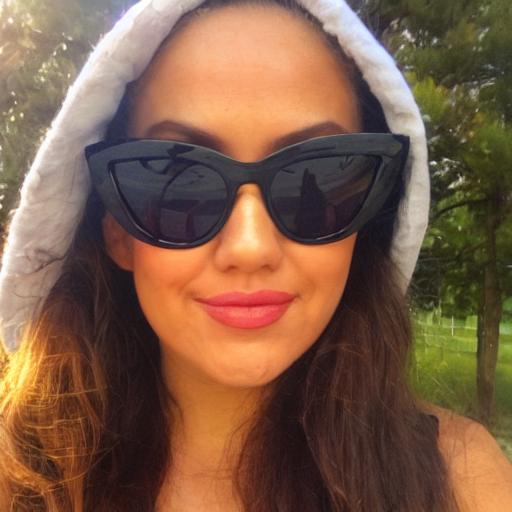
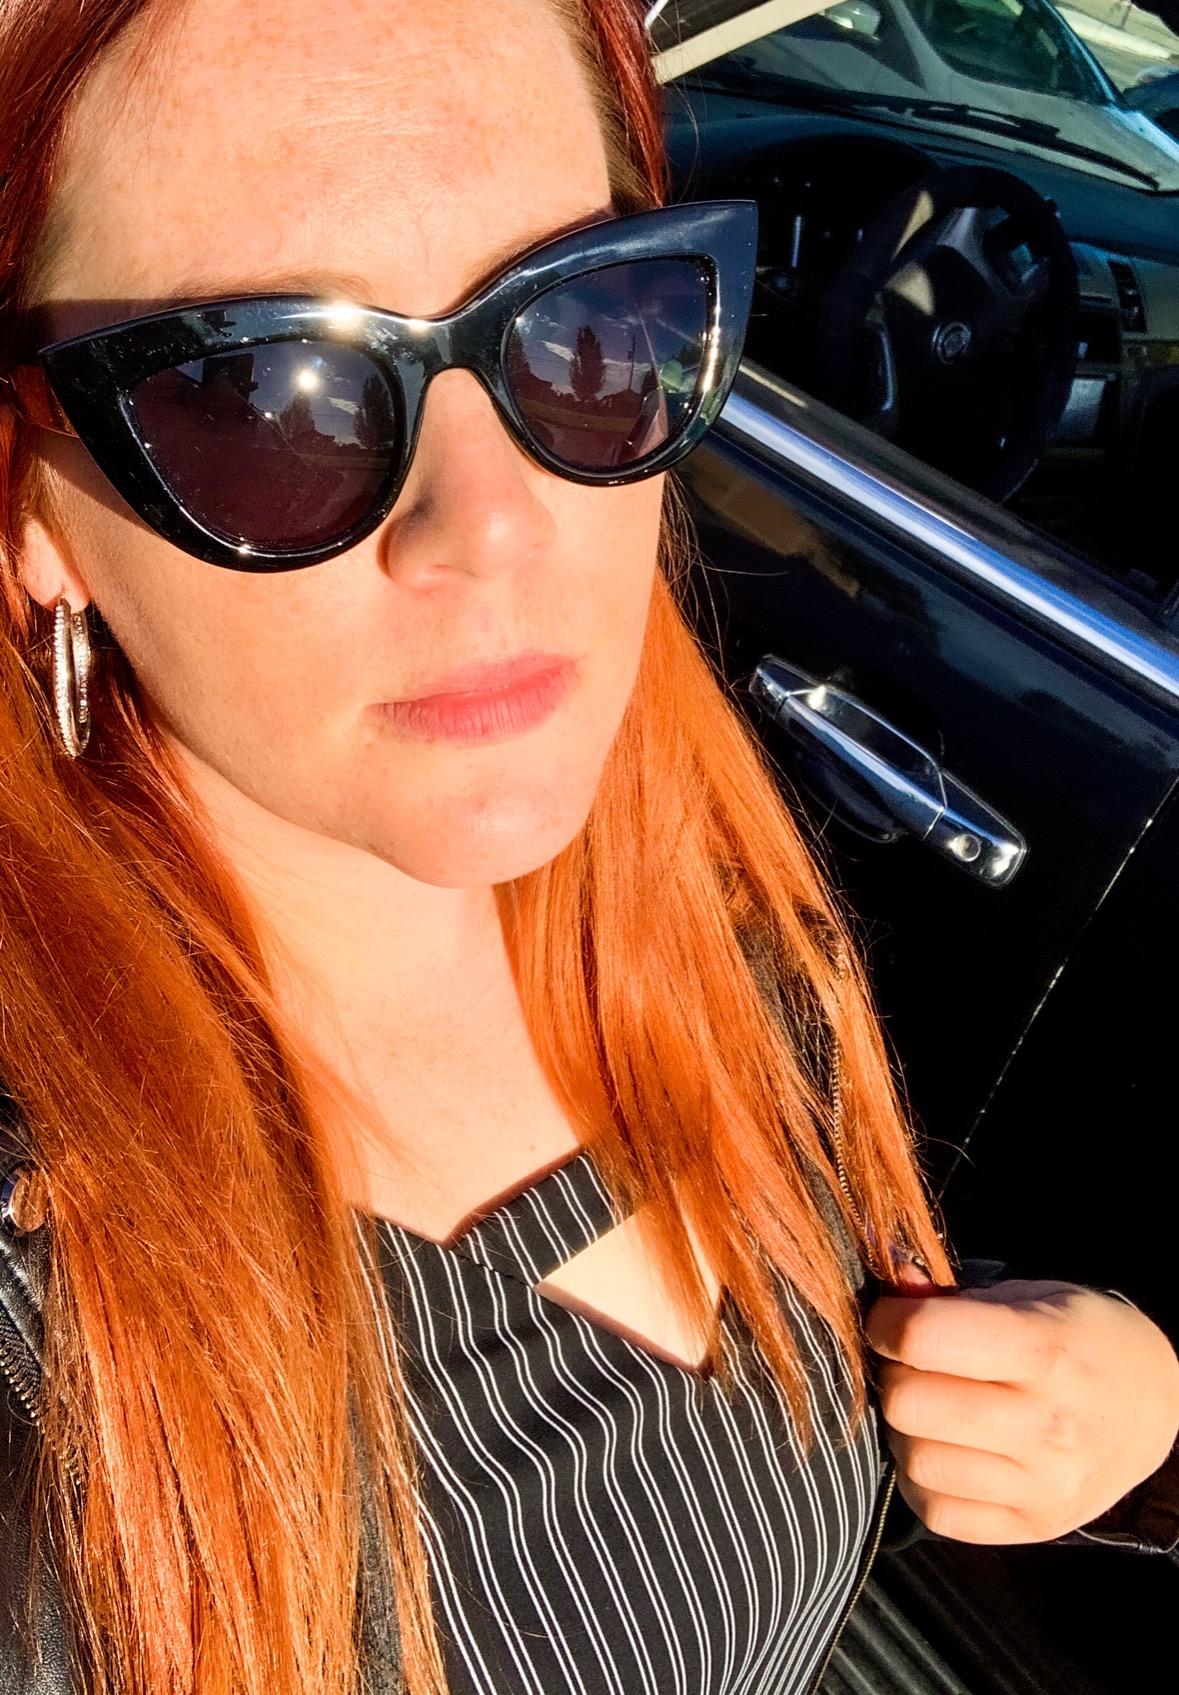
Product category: accessories_sunglasses
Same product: no